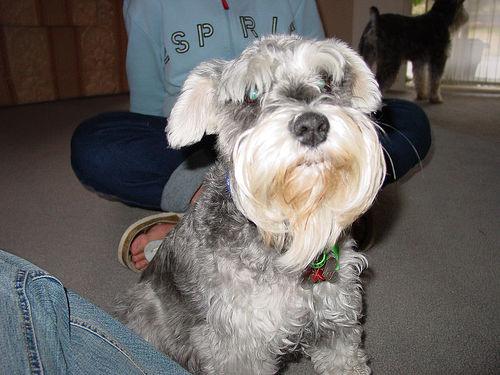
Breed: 2342-n000102-miniature_schnauzer